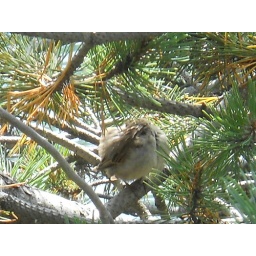
Tiny bird in a pine tree